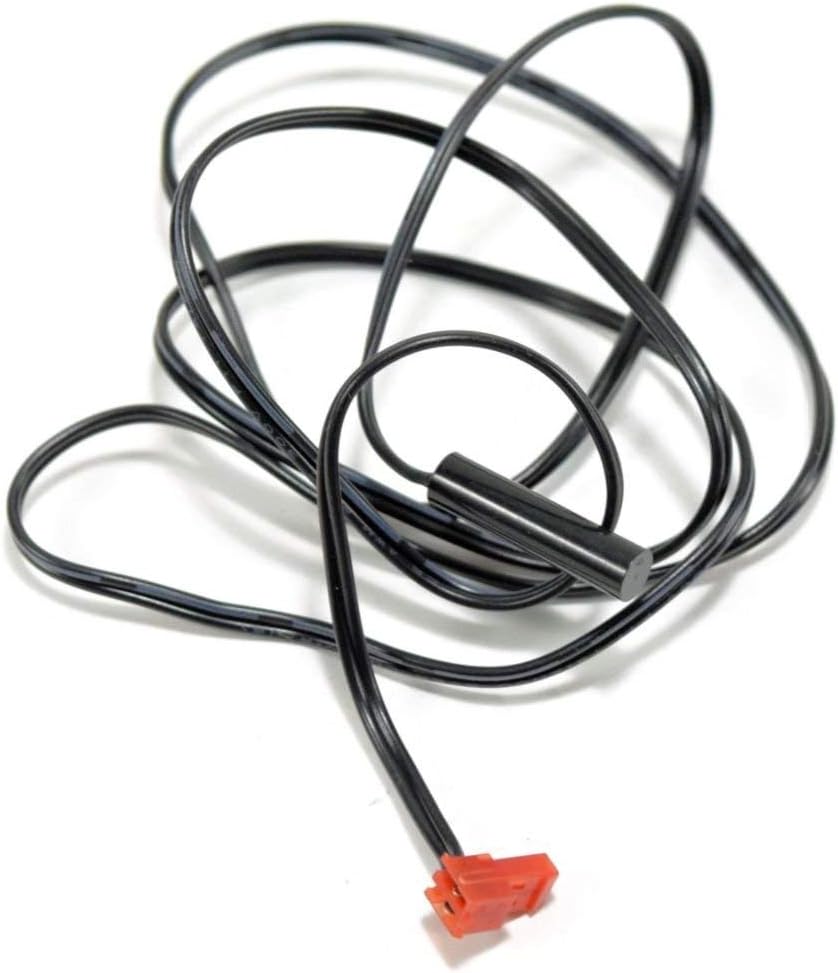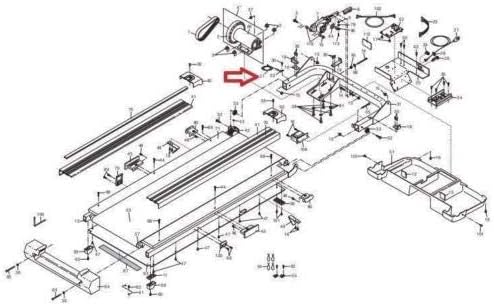
Icon Health & Fitness, Inc. Speed RPM Sensor Reed Switch 40" 157504 157504 Works W Freemotion Nordictrack Proform Treadmill
Category: Sports & Outdoors
Part #: 157504 Part Name RSW,2MTAF/RND,RS,040" 2 Conductor Where Used Epic 425 MX - ECTL881050 425 MX - EPTL881050 425 MX - EPTL881051 A30T - EPTL991120 A30T - EPTL991121 A30T - EPTL991122 A35T - EPTL141120 A35T Sport - EPTL140120 A42T - EPTL209120 A42T Sport - EPTL190120 E 760 Elliptical - EPEL79750 E 760 Elliptical - EPEL79751 Genesis 700 - EETL779050 TL 2015 - EPTL890110 TL 2200 - EPTL223100 TL 2300 Commercial Pro - EPTL120100 TL 2710 - EPTL142110 View 550 - ECTL097060 View 550 - EPTL097060 View 550 - EPTL097061 View 550 - EPTL097062 View 550 - EPTL097063 View 550 - EPTL097080 View 550 - EPTL097081 View 550 - EPTL097082 View 550 - EPTL996090 View 550 - EPTL996091 View 700 - EPTL141060 View 700 - EPTL141062 FreeMotion 1000 Cardio Trainer - CTTL078040 600 Cardio Trainer - CTTL038040 730 Treadmill - SFCTL179110 - Canada 730 Treadmill - SFTL179110 S770 Interactive - SFETL158130 - CWL Gold's Gym Advantage - GGTL12920 Advantage - GGTL12921 Good Family F700 - GFTL068040 Preview 1500 - GGTL146070 Preview 1500 - GGTL146071 Trainer 410 - GGTL396100 Trainer 410 - GGTL396101 HealthRider 400SE - HRTL08011 400SE - HRTL08012 500 SEL - HCTL10910 500 SEL - HRTL10911 600 HRC - HRTL12910 600 HRC - HRTL12911 700HRC - HRTL14911 700HRC - HRTL14912 Image 10.0 - ICTL39520 10.0 - ICTL39522 10.0 - ICTL39523 10.0 - IMTL39520 10.0 - IMTL39521 10.0 - IMTL39522 10.0 - IMTL39523 10.0 - IMTL39524 10.0 - IMTL39525 10.0 - IMTL39526 10.0 - IMTL39620
Features: Part #: 157504 | How to Buy Exercise Equipment Replacement Parts: Locate your Model Name & Model (Icon)/ Serial (All Other Manufacturers) Number. Then find the information in product description. For Serial Numbers the first 2-5 characters will suffice | Please check compatibility options in description. | If you are uncomfortable with diagnosing and treating your machine with the RIGHT replacement parts we can recommend a fitness technician in your area via zip code